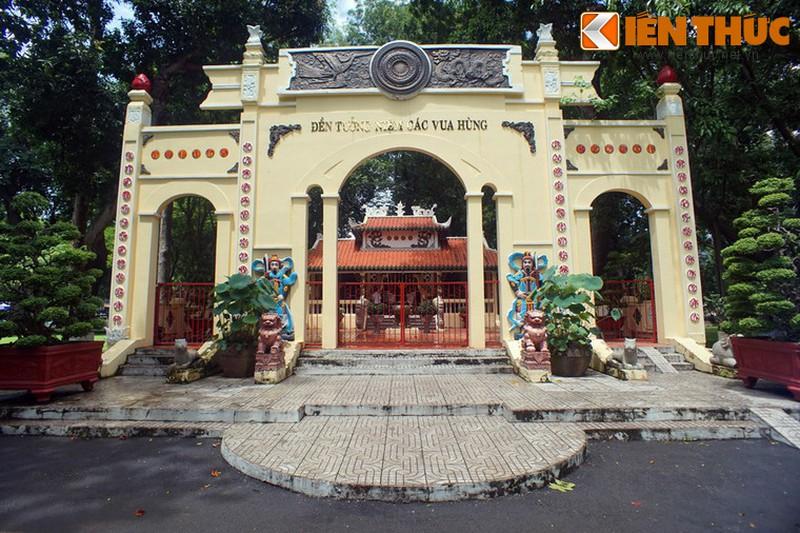
có một cánh cổng to và hai cánh cổng nhỏ hai bên có thể dẫn vào ngôi đền